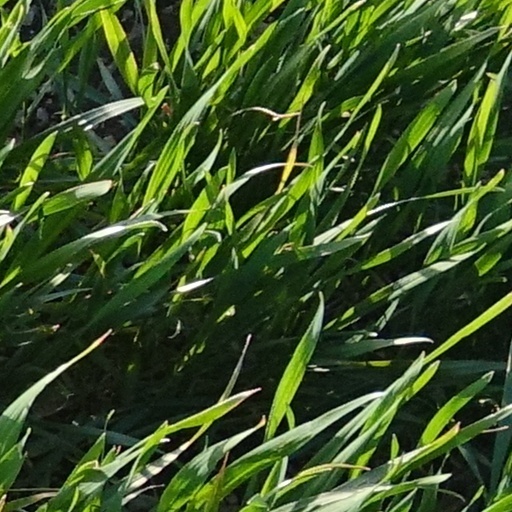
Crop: wheat